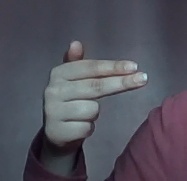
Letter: ghain